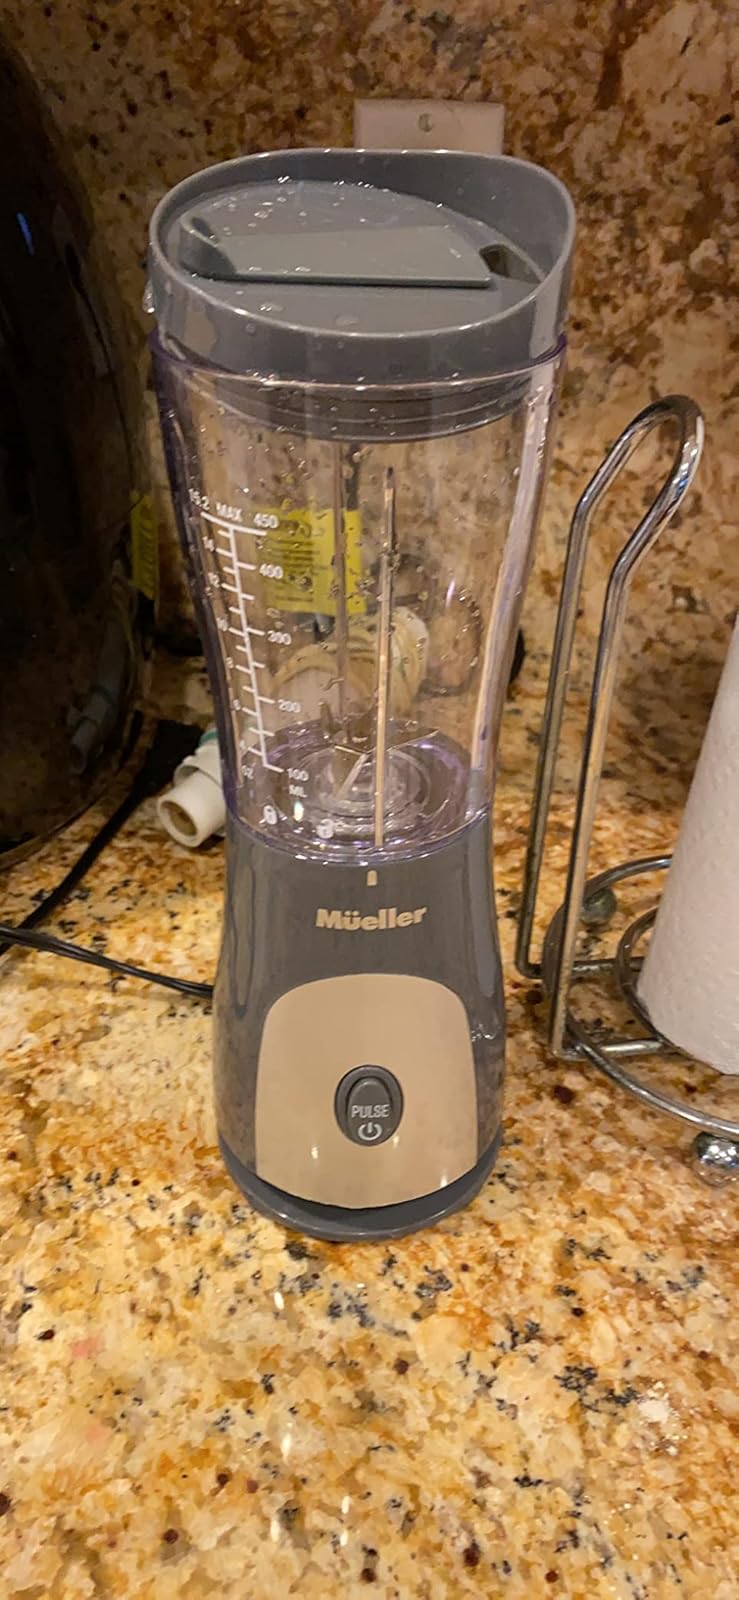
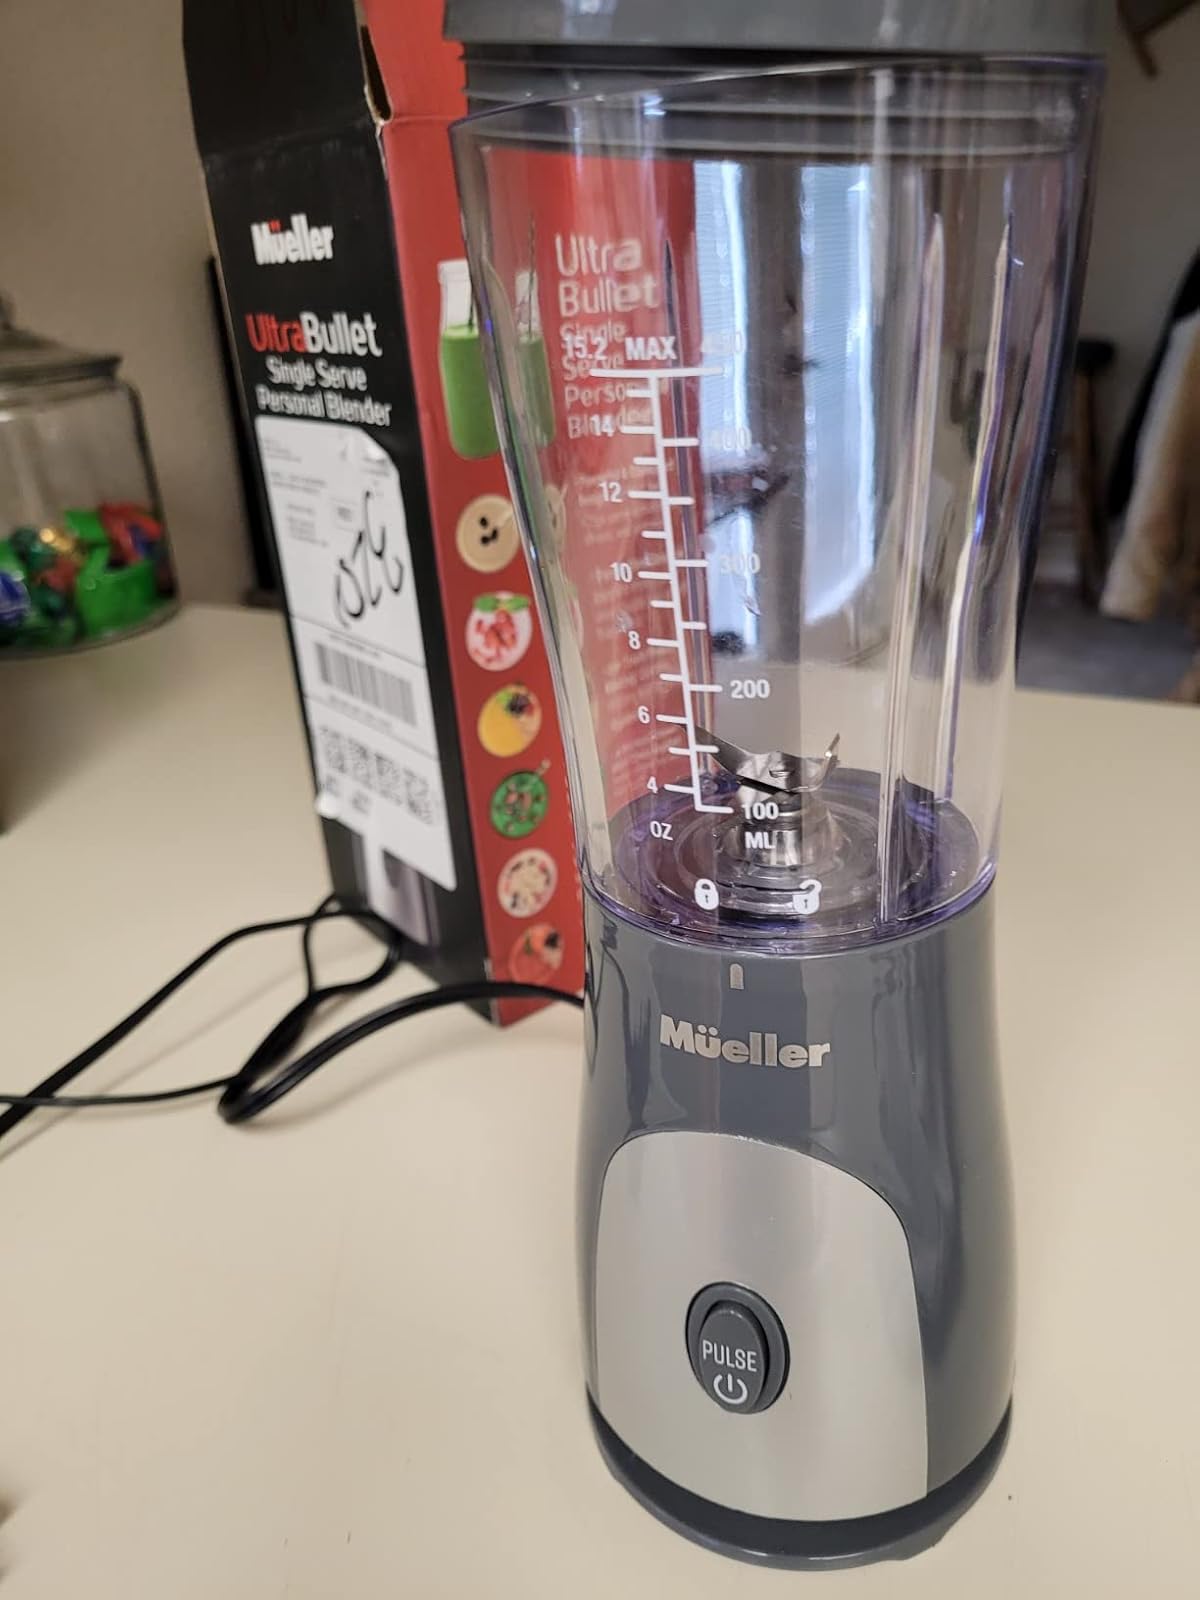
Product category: items_blender
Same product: yes